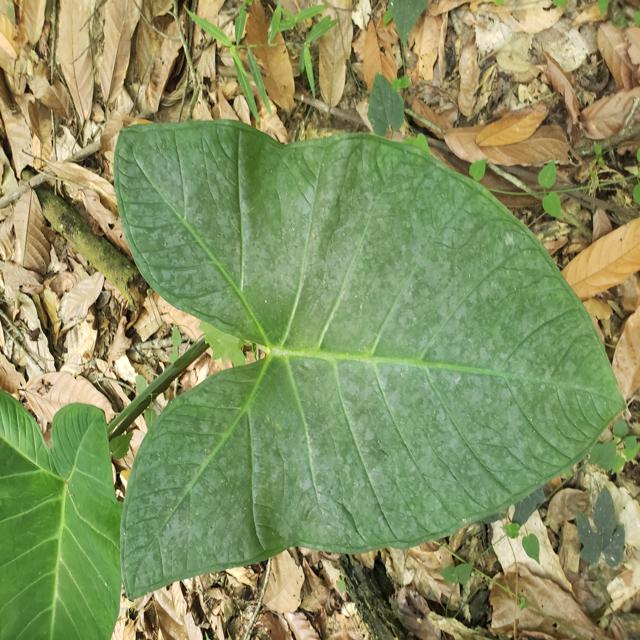
Label: Healthy